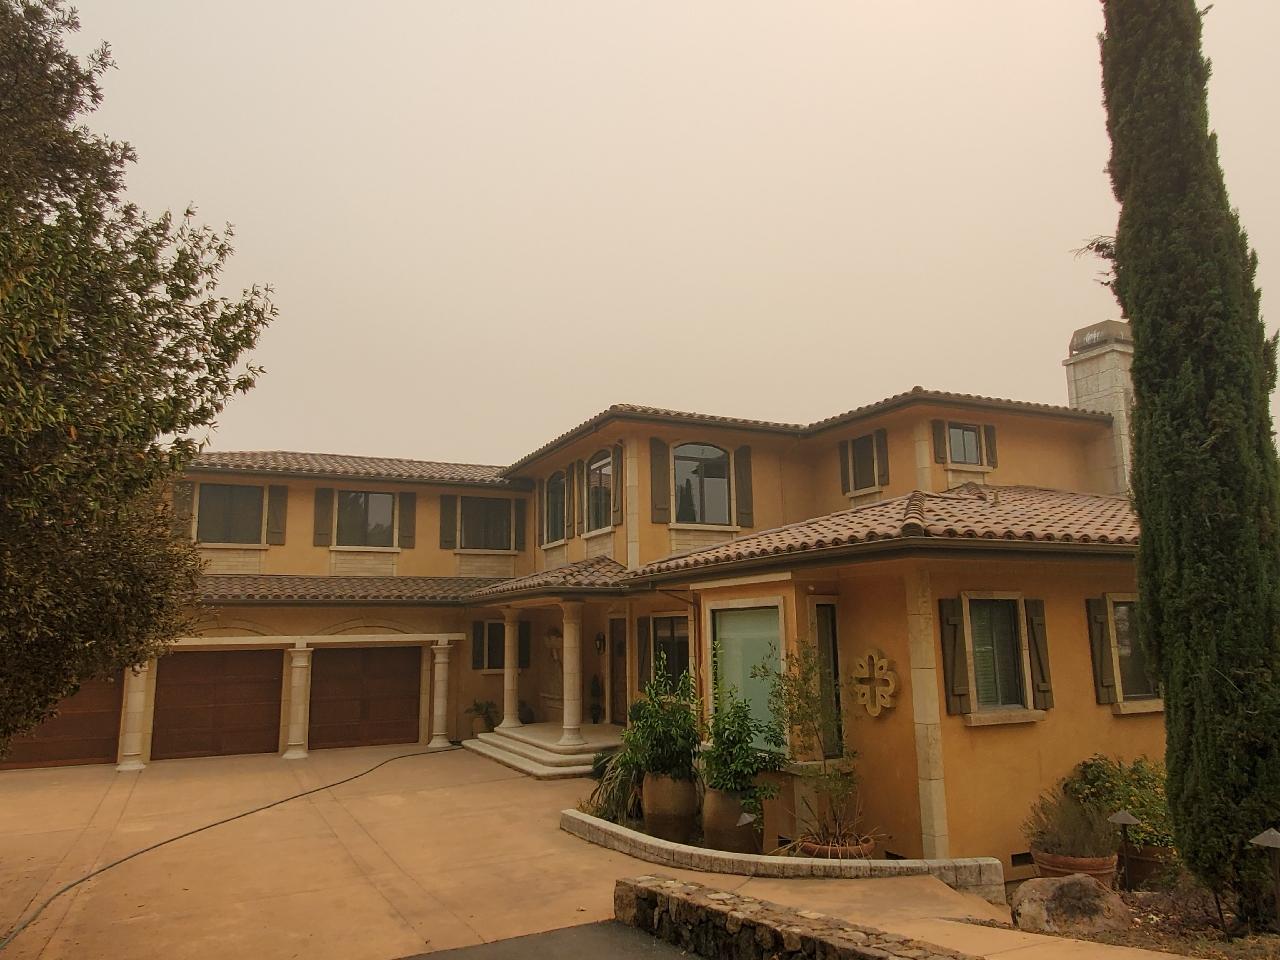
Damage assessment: no_damage